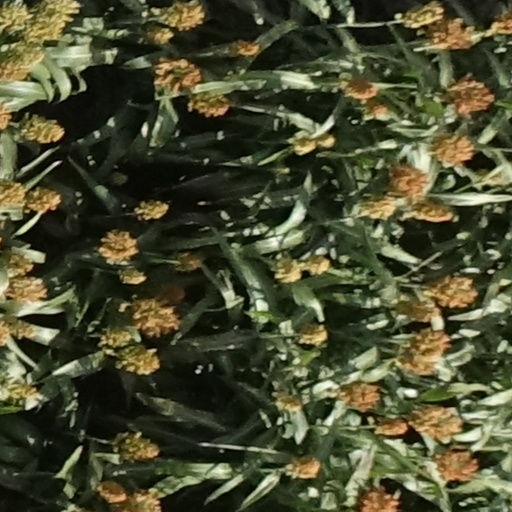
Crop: sorghum